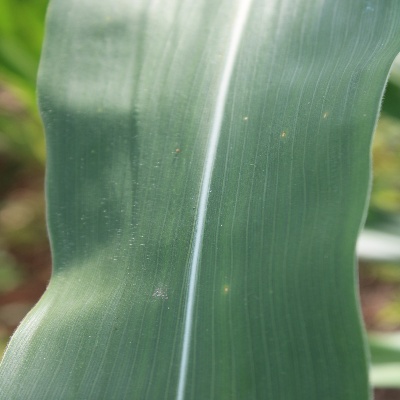
Crop: Maize
Condition: leaf spot